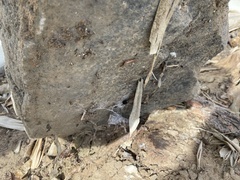
Species: Lactrodectus_hesperus